Piyush Chawla

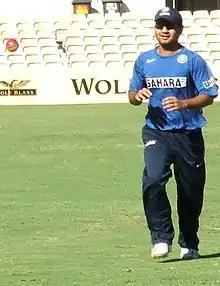
Chawla at fielding practice

This resulted in his selection in the Indian Test squad for the first Test against England in Nagpur, in March 2006, and was selected for his debut in the second Test against England in Mohali, making him the second youngest Test debutant for India after Sachin Tendulkar. It was in this Test that he claimed his sole wicket of Andrew Flintoff (0/45 from 9 overs, and 1/8 from 5.1 overs).